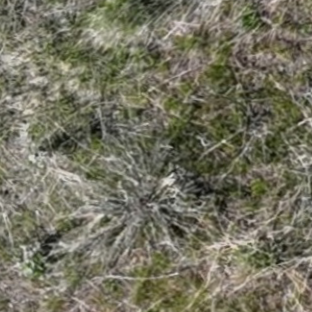
Month: may